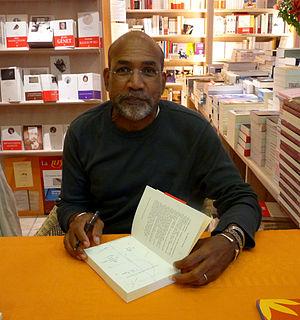
Patrick Chamoiseau à Strasbourg
La littérature antillaise est un terme générique utilisé pour recouvrir toute la littérature francophone des Antilles : de Guadeloupe et Martinique, mais aussi l'abondante littérature haïtienne.